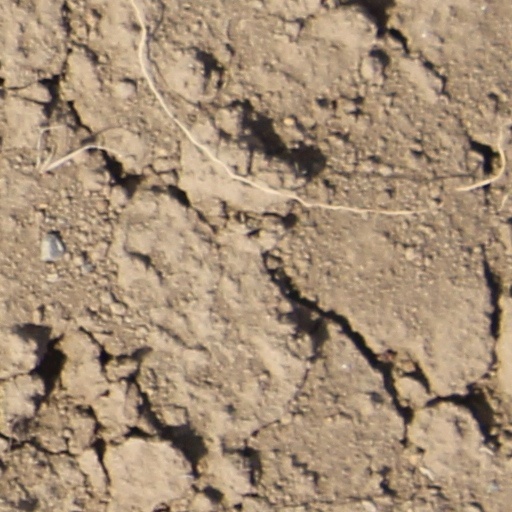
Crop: wheat